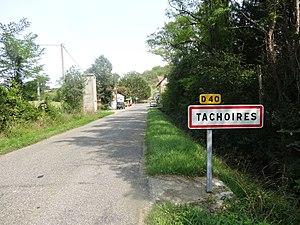
Entrée de Tachoires.
Tachoires est une commune française située dans le département du Gers, en région Occitanie.